Lund International Fantastic Film Festival

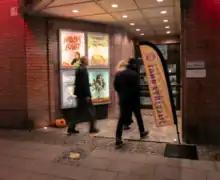

The Lund International Fantastic Film Festival (abbreviated FFF or LIFFF) is a popular film festival in Lund in southern Sweden that mainly shows fantasy, science fiction and horror films. LIFFF is the largest fantastic/genre film festival in Scandinavia.